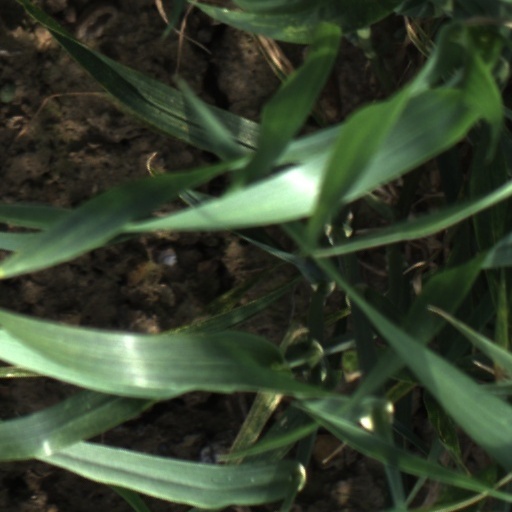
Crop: wheat